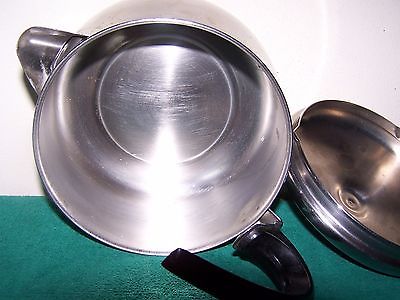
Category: kettle